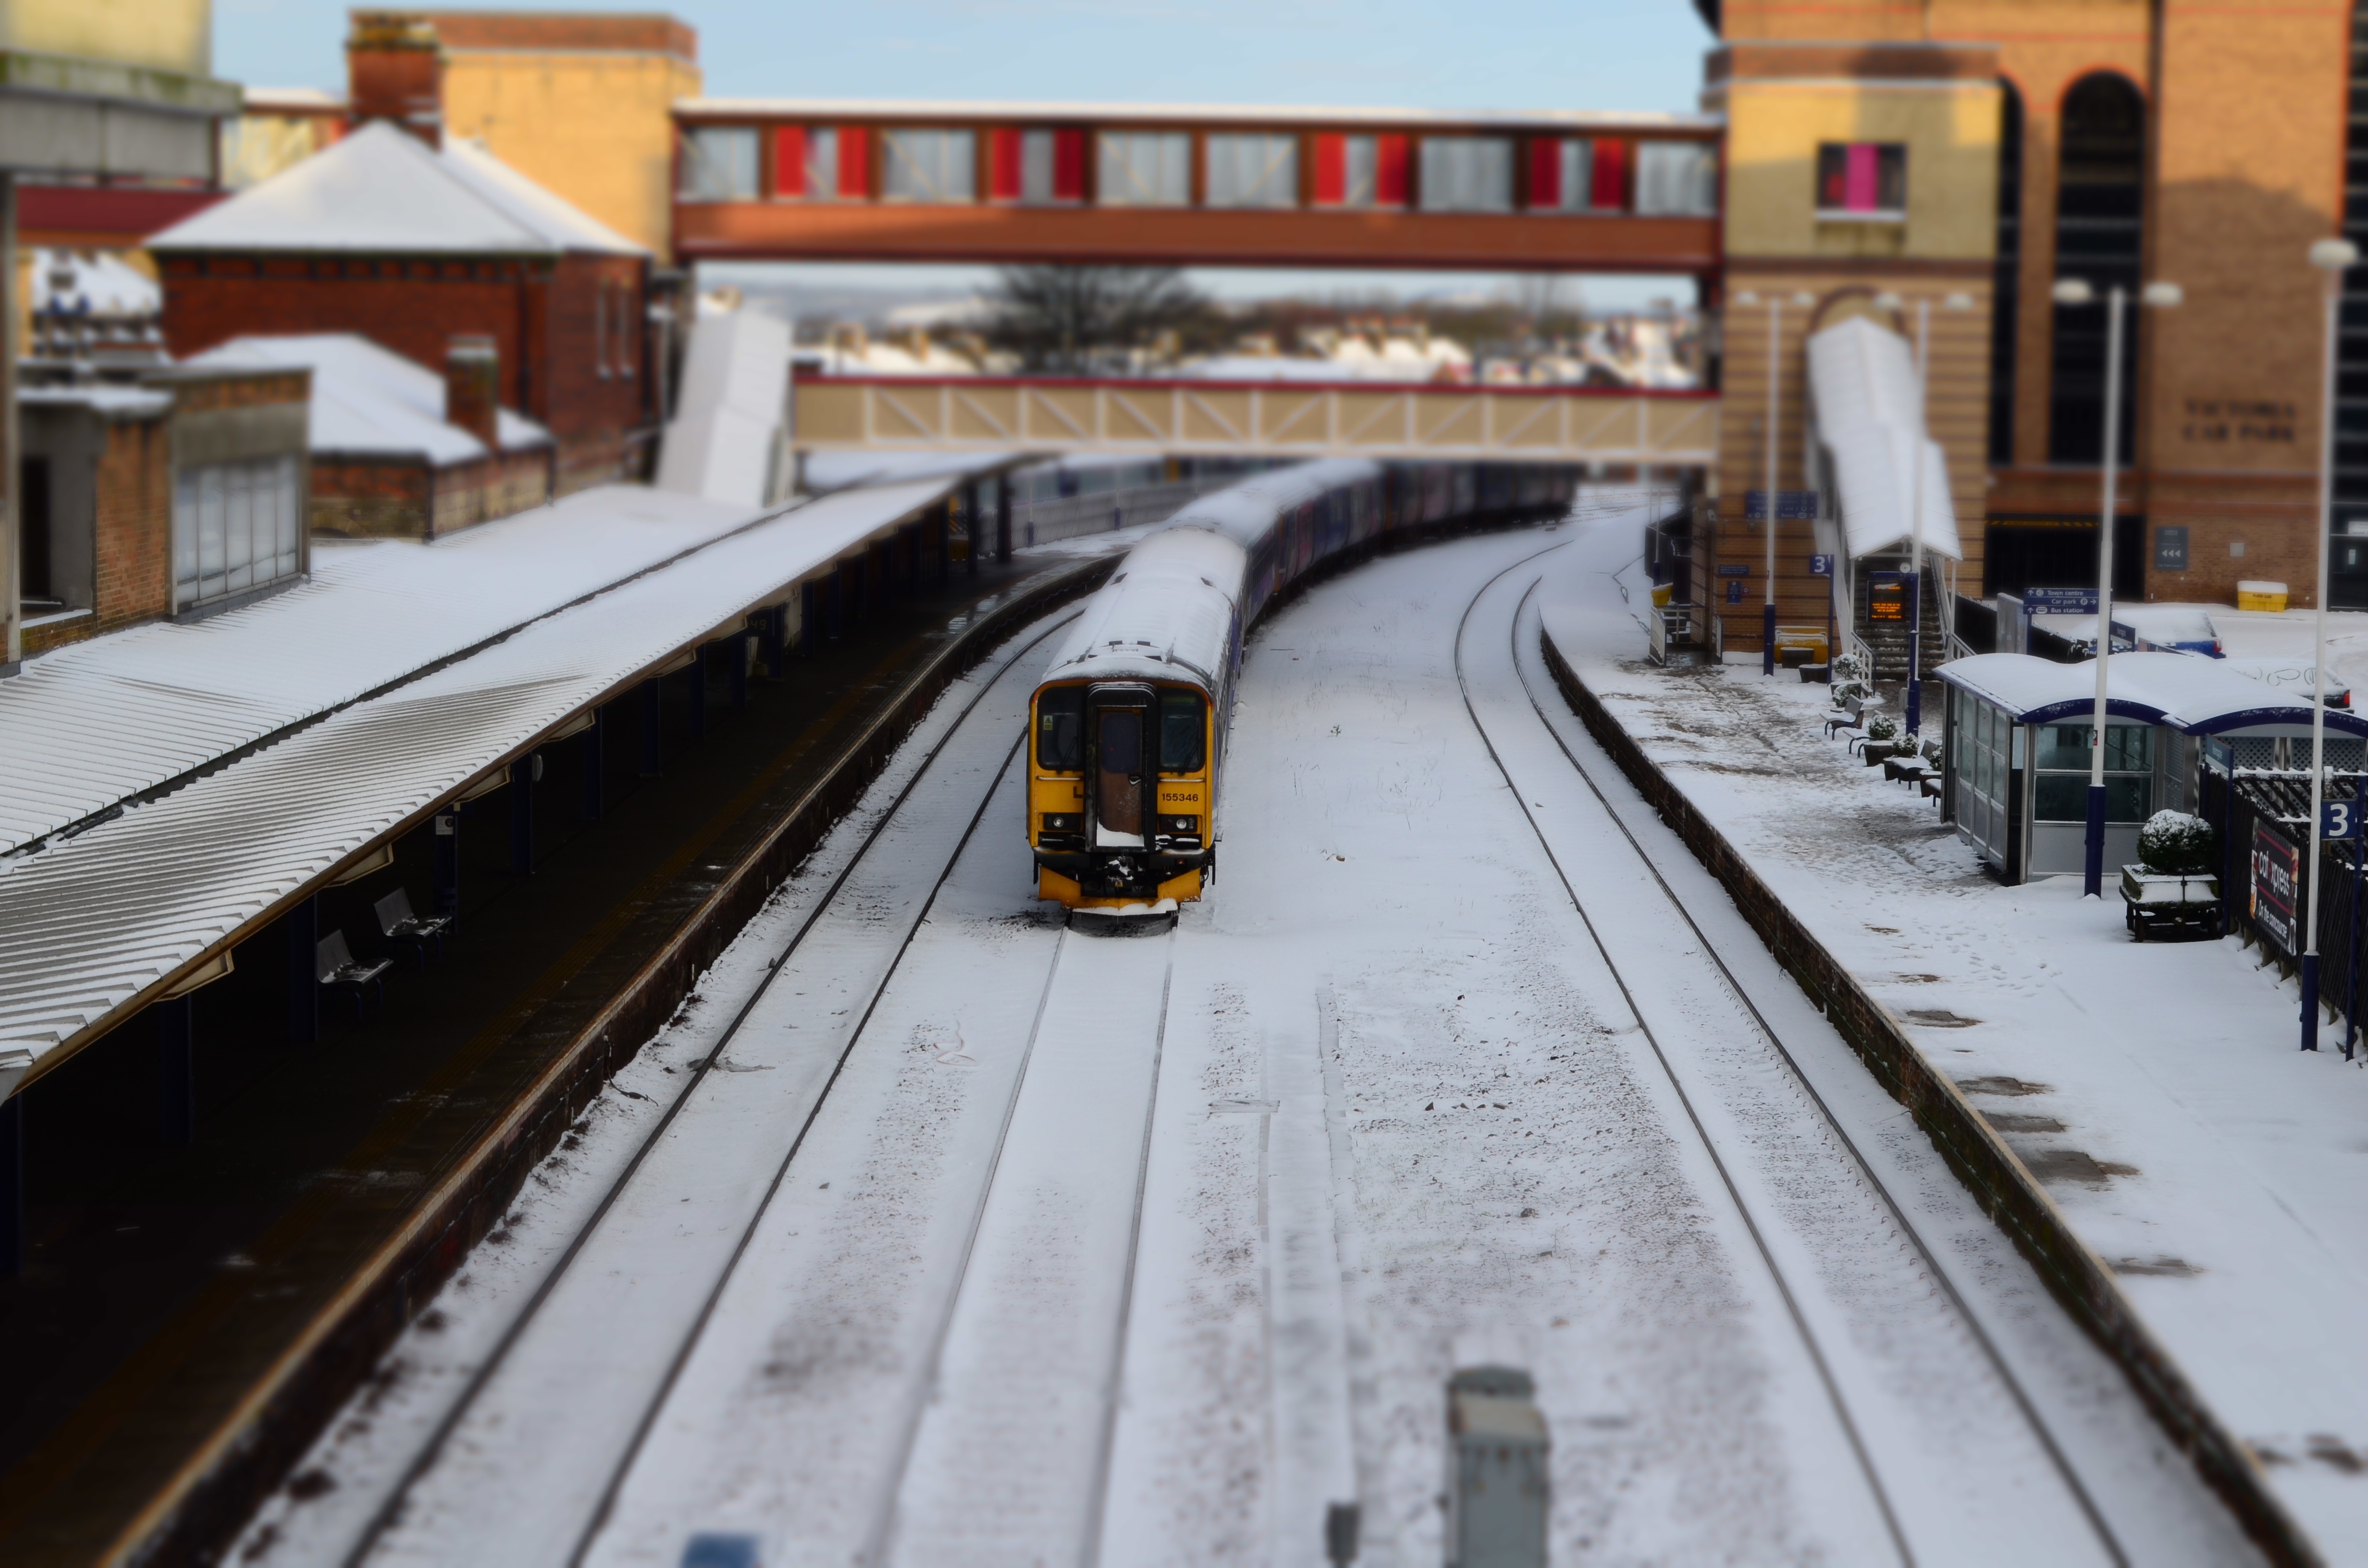
snow, winter, track, train, transport, vehicle, weather, station, lane, season, public transport, traveling, united, kingdom, college, rail transport, rolling stock, platforms